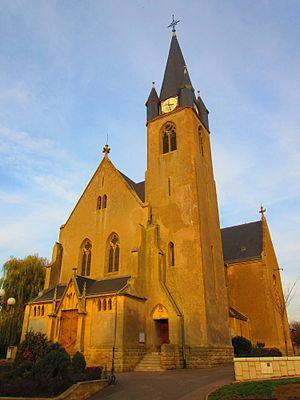
Distroff est une commune française située dans le département de la Moselle en région Grand Est.